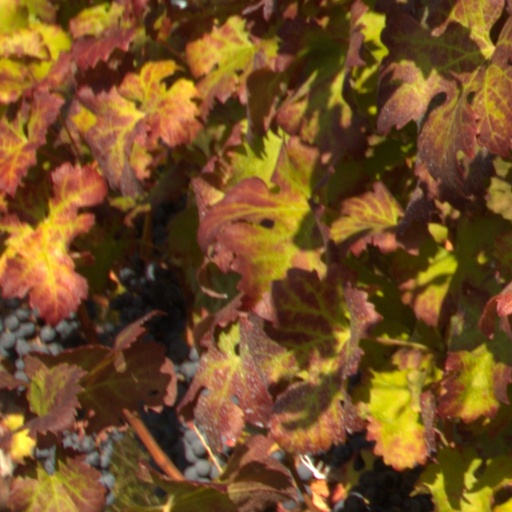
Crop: grape